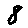
Label: 8